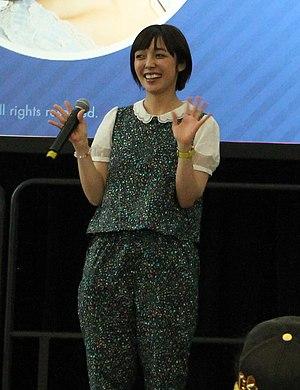
Satomi Satō, née le 8 mai 1986 à Sendai dans la préfecture de Miyagi, est une seiyū japonaise.